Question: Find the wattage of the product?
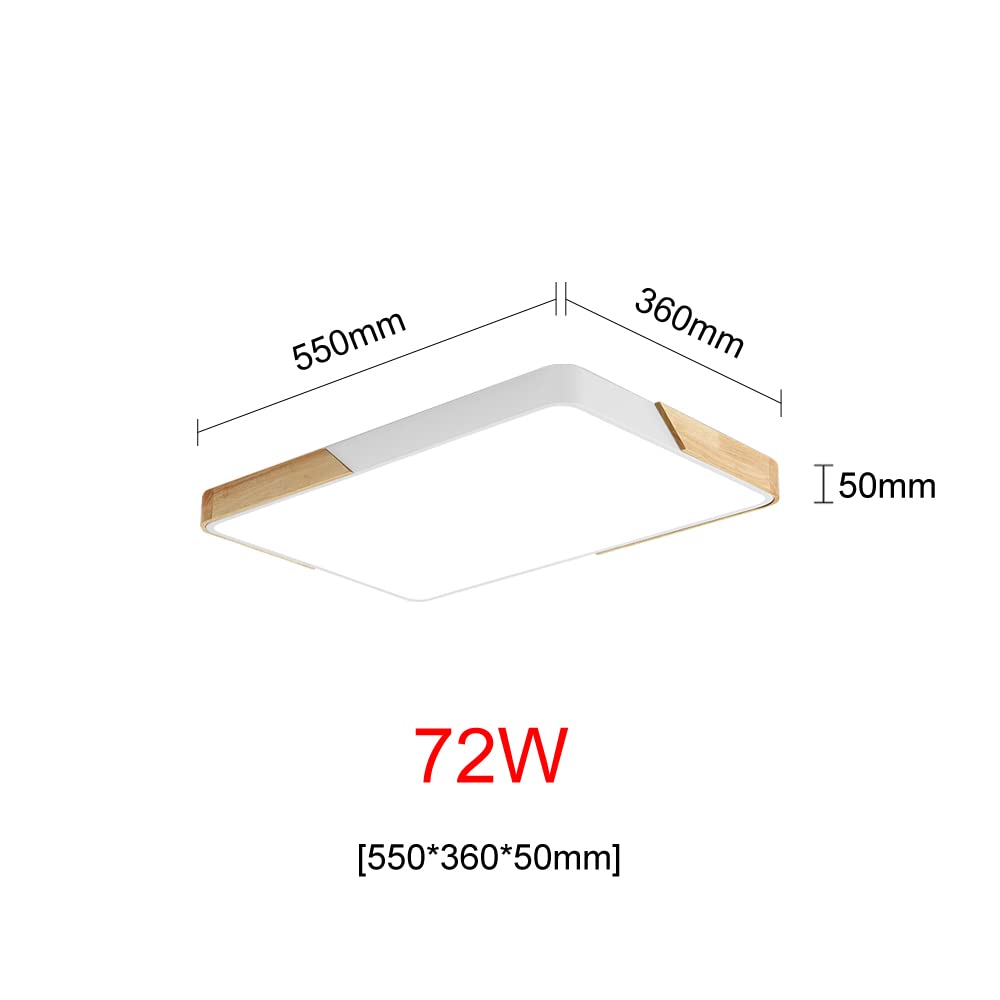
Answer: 72.0 watt